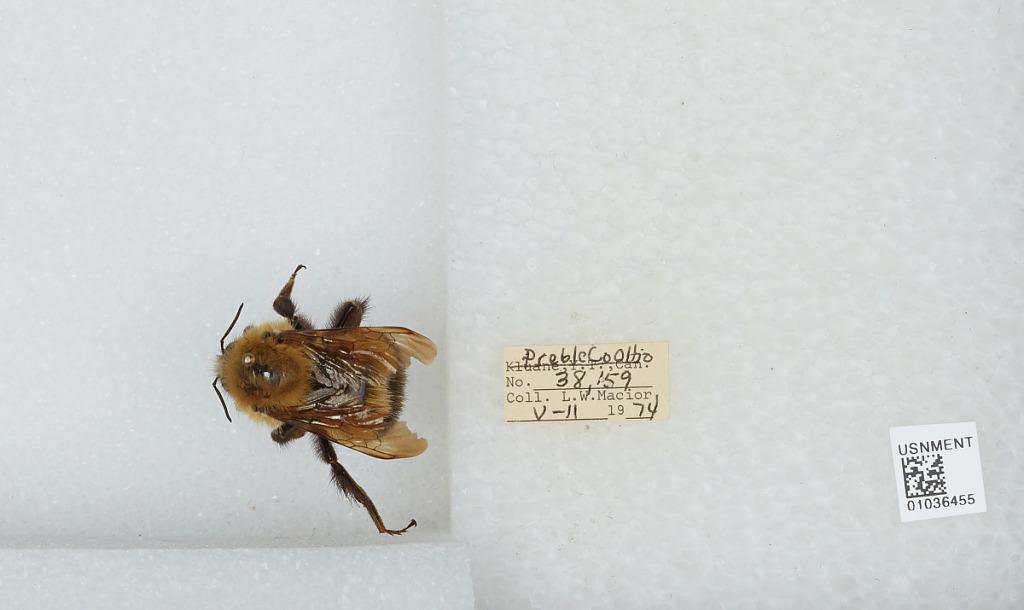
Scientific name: Bombus (Pyrobombus) perplexus Cresson
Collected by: L. Macior
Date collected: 1974-5-11
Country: United States
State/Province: Ohio
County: Preble
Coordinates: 39.7778, -84.6897